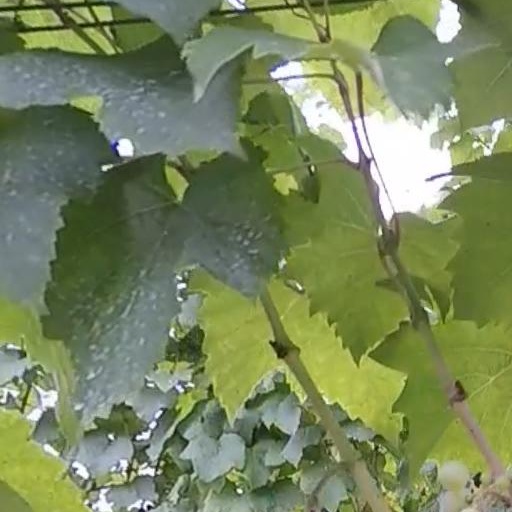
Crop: grape